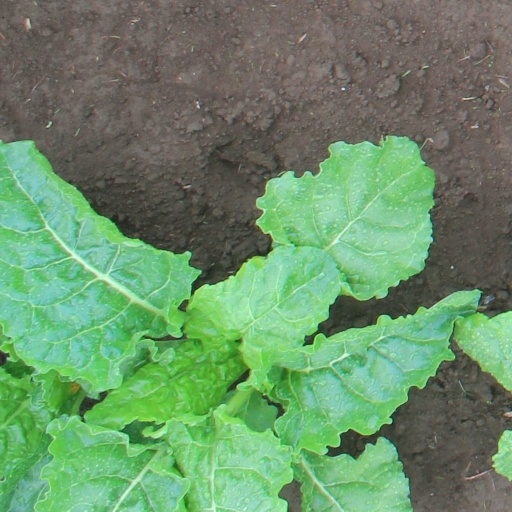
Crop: sugar beet